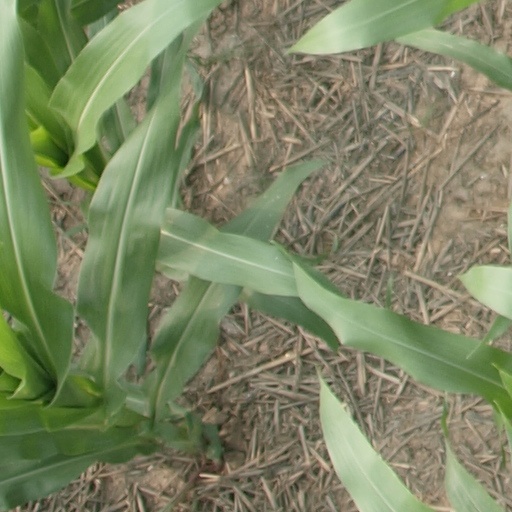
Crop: maize; corn